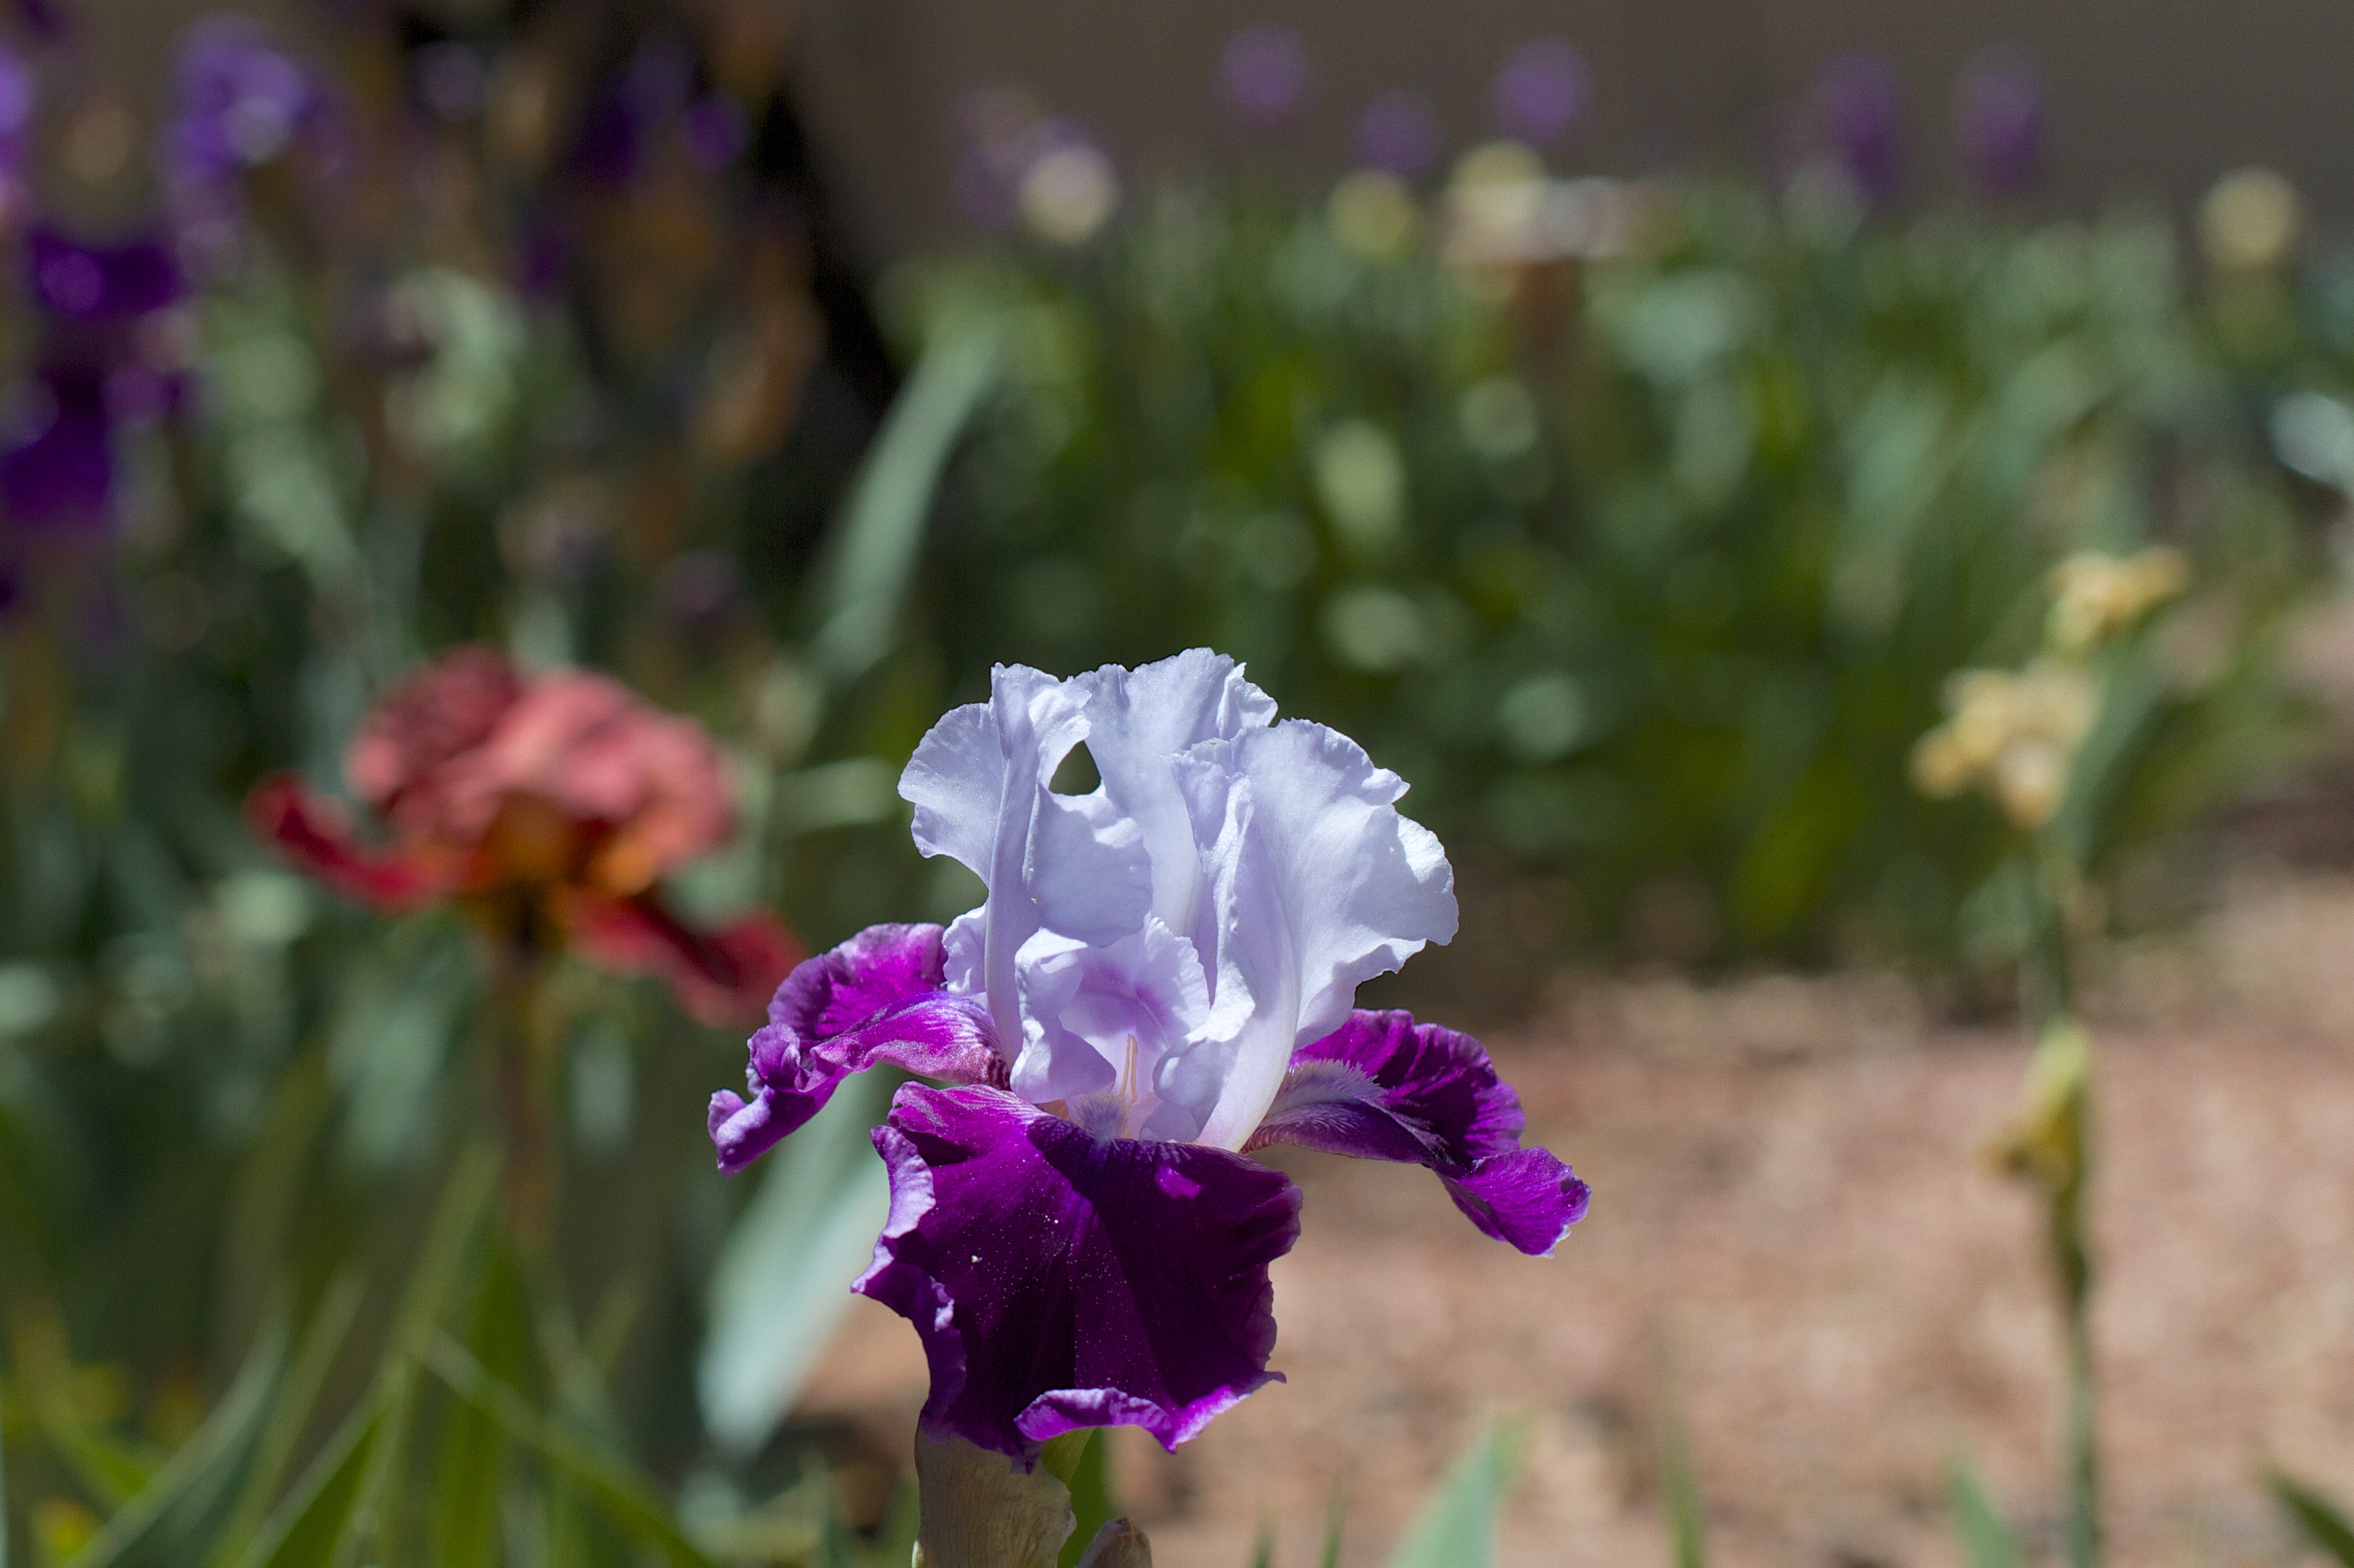
blossom, plant, flower, petal, botany, flora, lavender, wildflower, iris, eye, macro photography, flowering plant, land plant, iris family